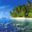
Label: sea